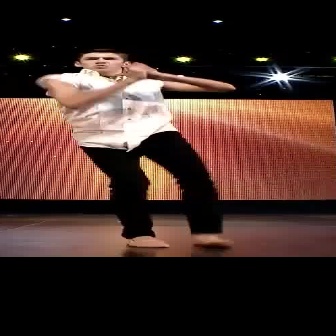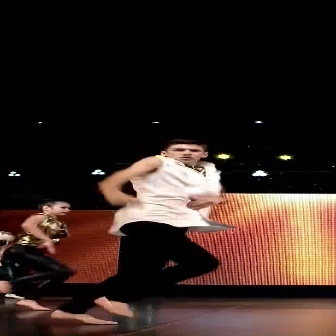
  Please identify the target specified by the bounding box [35,47,236,248] in the first image and locate it in the second image. Return the coordinates in [x_min,y_min,x_max,y_max] format.
Answer: [50,139,236,324]